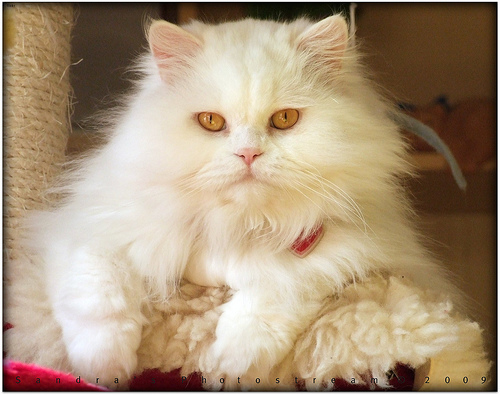
Animal: cat
Breed: Persian